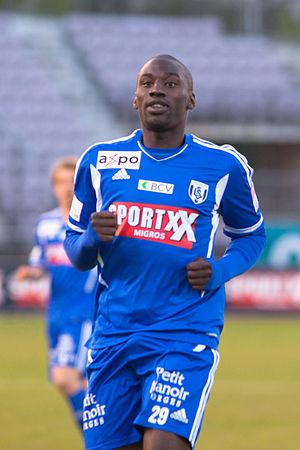
Matt Moussilou - Lausanne vs Sion 02 may 2012
Matt Moussilou, né le 1ᵉʳ juin 1982 à Paris, est un footballeur franco-congolais qui évolue actuellement au poste d'attaquant au Meyrin FC.